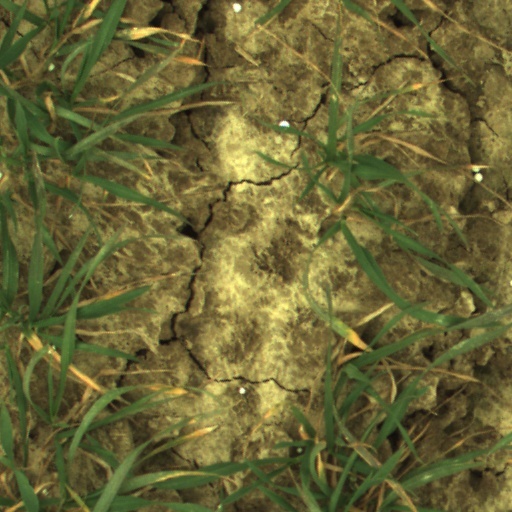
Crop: wheat